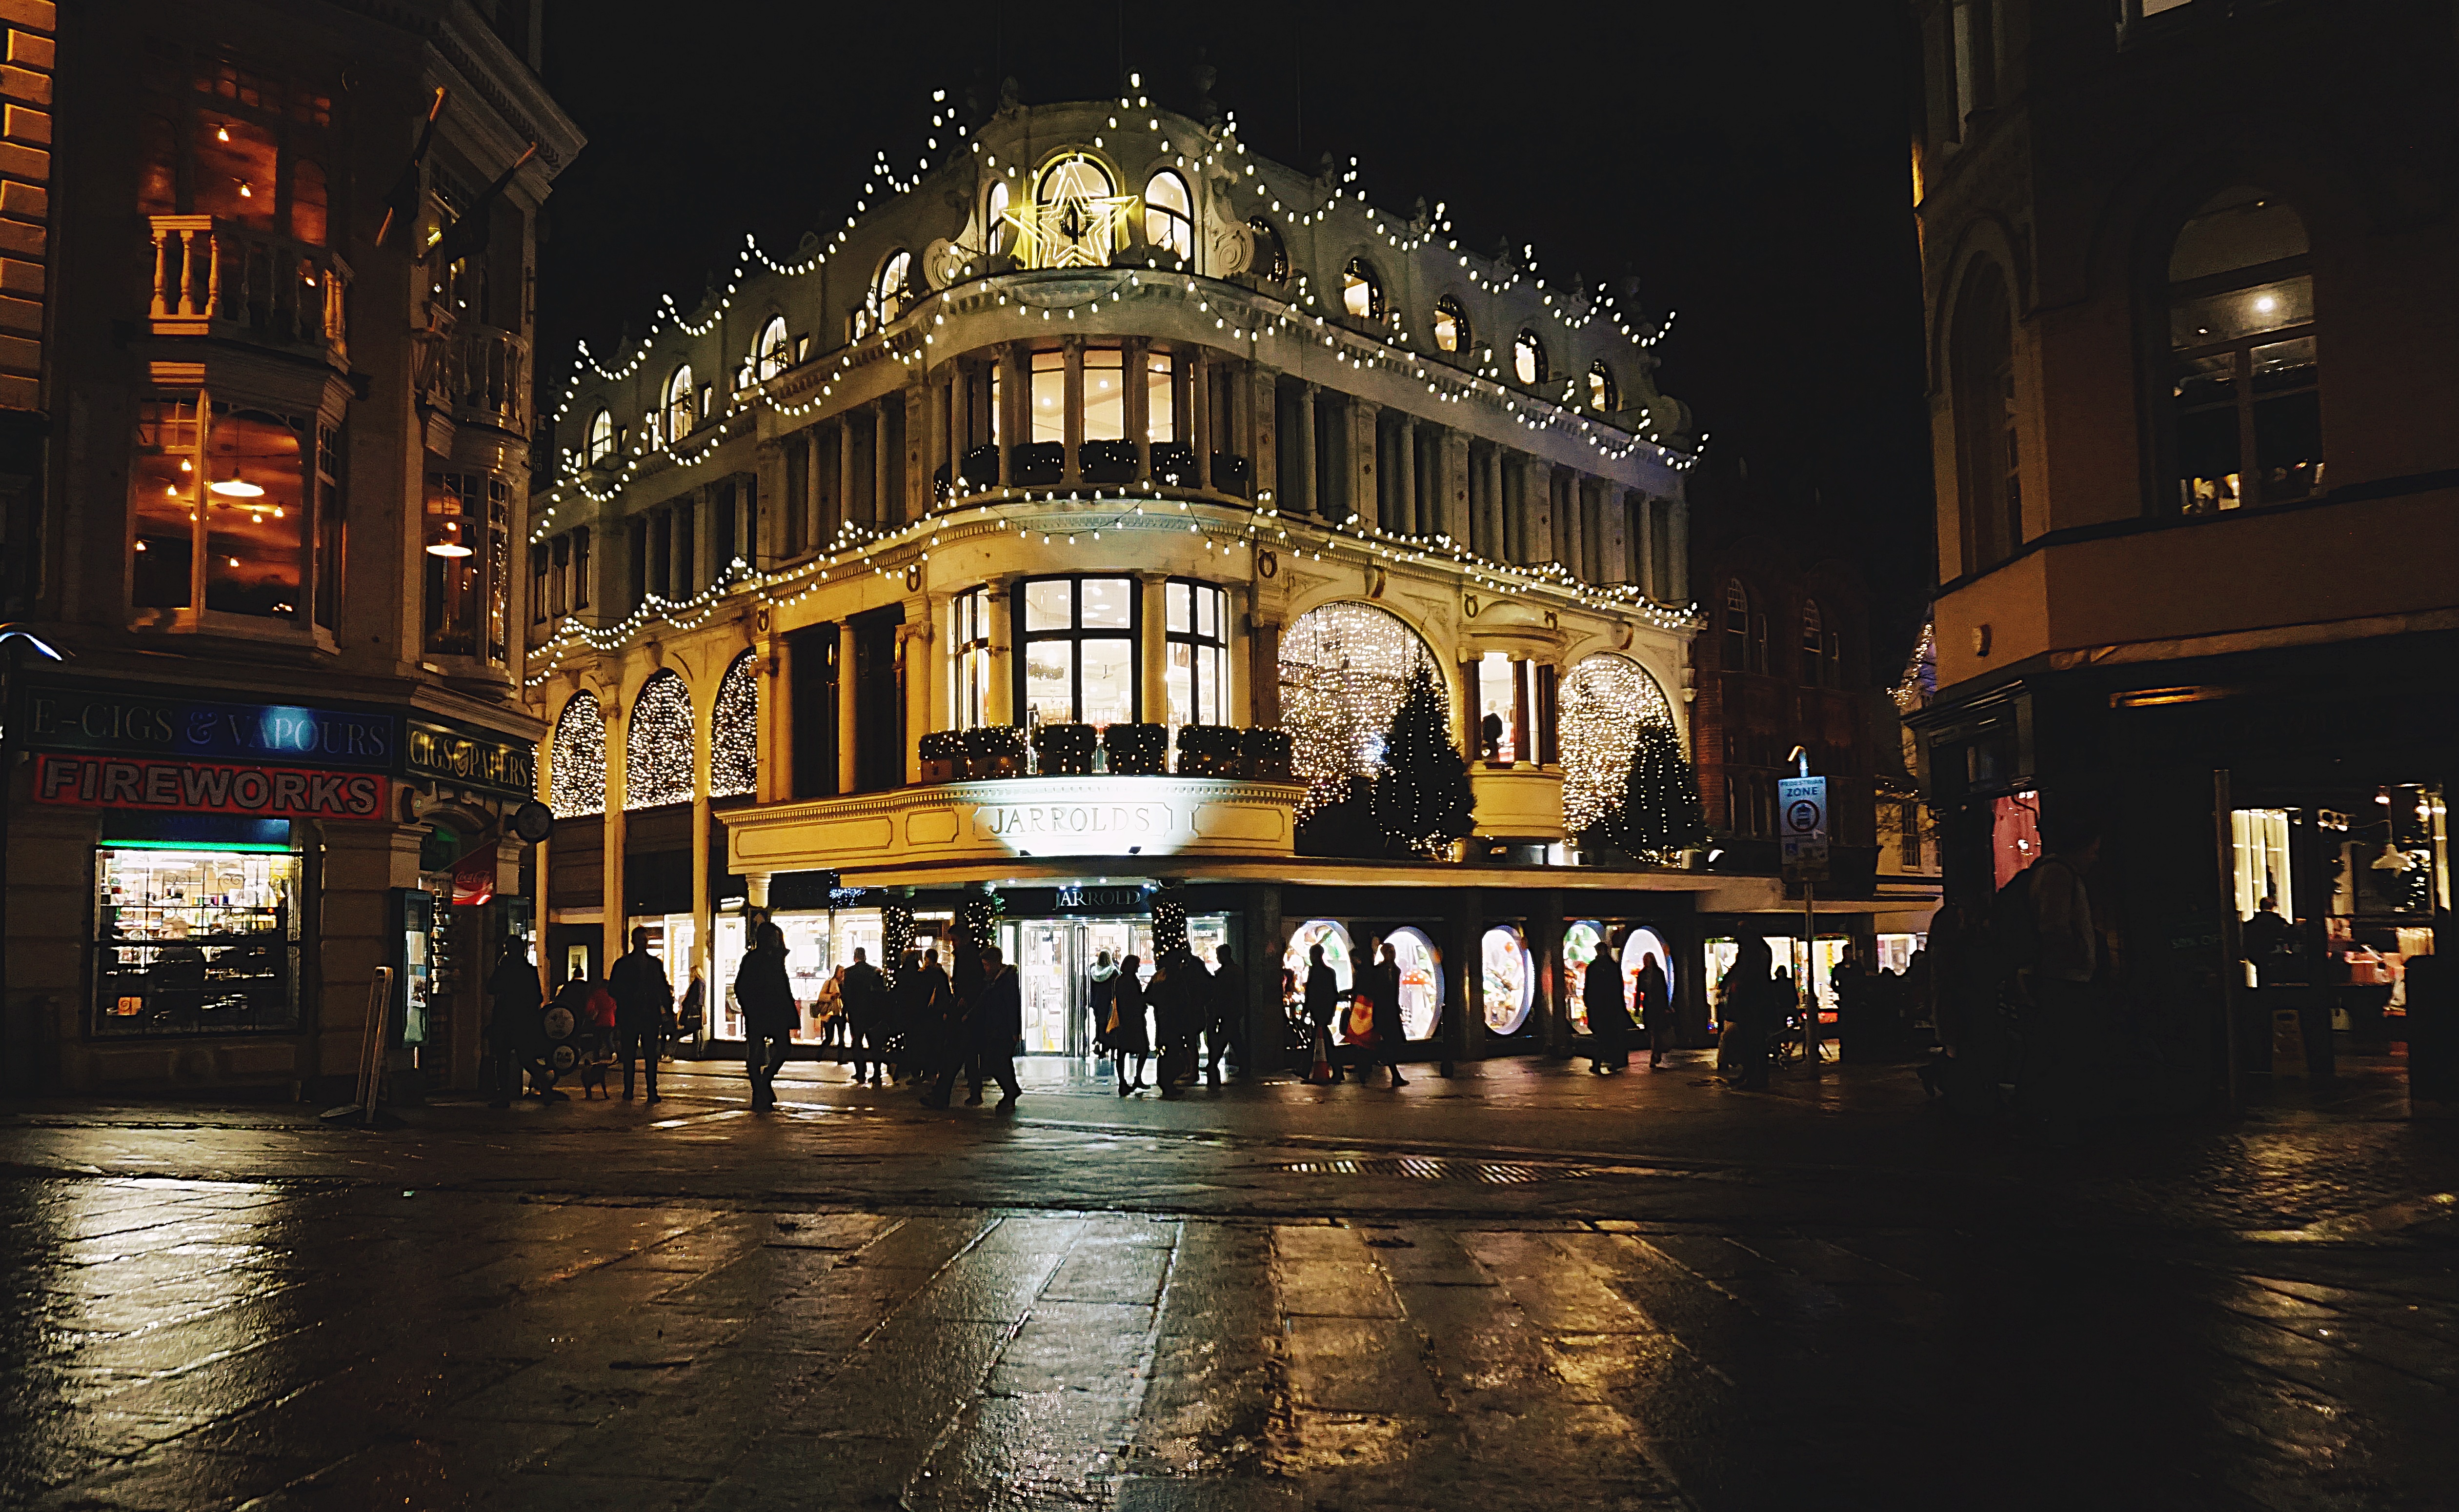
christmas, shopping, street, lights, store, shop, night, evening, reflection, landmark, city, metropolis, town, urban area, light, architecture, tourist attraction, lighting, metropolitan area, downtown, town square, cityscape, building, darkness, sky, facade, water